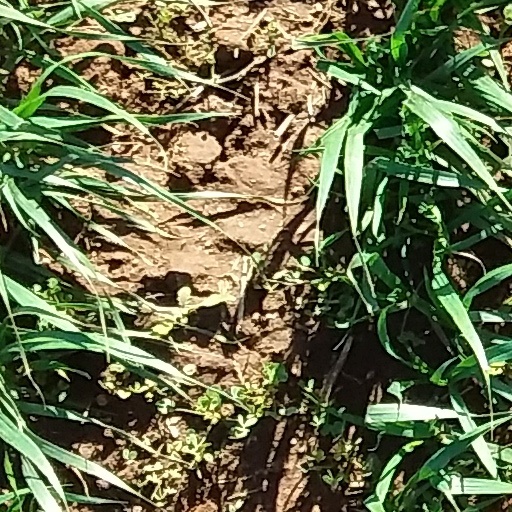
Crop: wheat